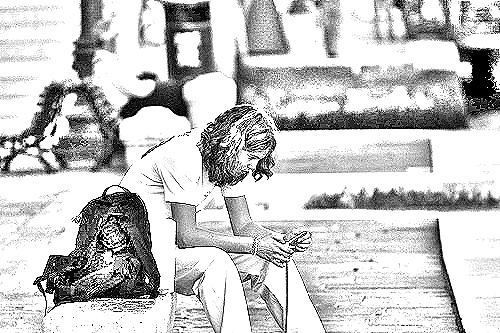
Portrait style: Sketch Portrait